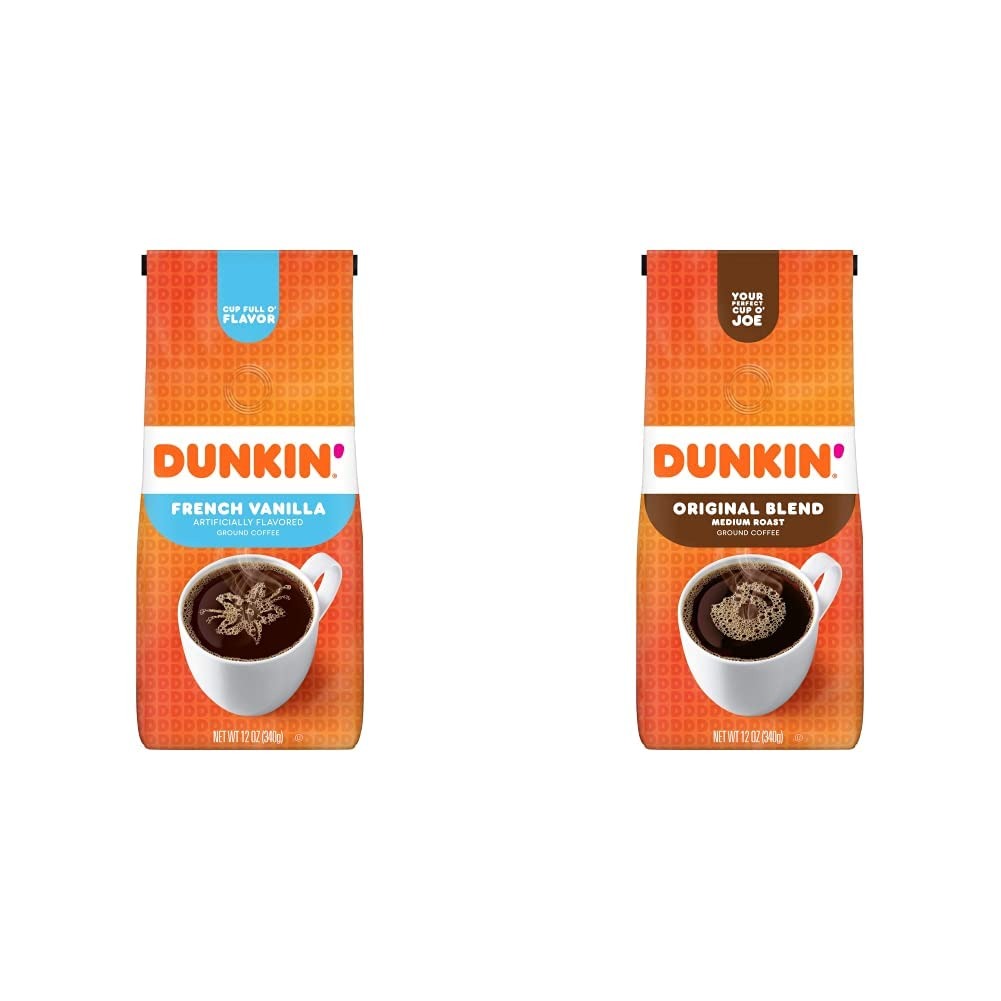
Item Name: Dunkin' French Vanilla Flavored Ground Coffee and Original Blend Medium Roast Ground Coffee, 12 Ounces
Bullet Point 1: Contains 1 - 12 ounce bag of French Vanilla flavored ground coffee and 1 - 12 ounce bag of Original Blend Medium Roast ground coffee
Bullet Point 2: Pre-ground, ready to brew at home sweet home
Bullet Point 3: Enjoy the great taste of Dunkin’ at home
Value: 12.0
Unit: Ounce

Price: 14.99